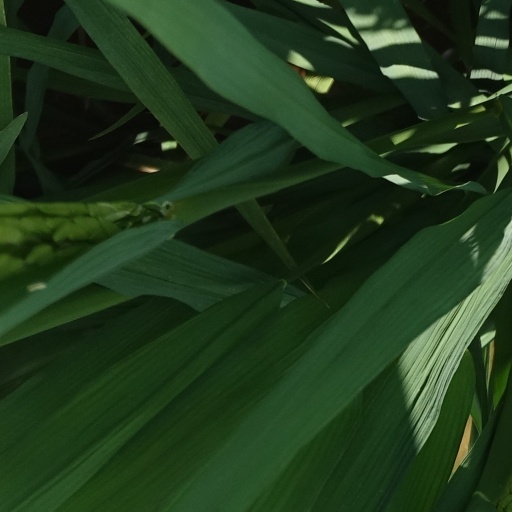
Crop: rice